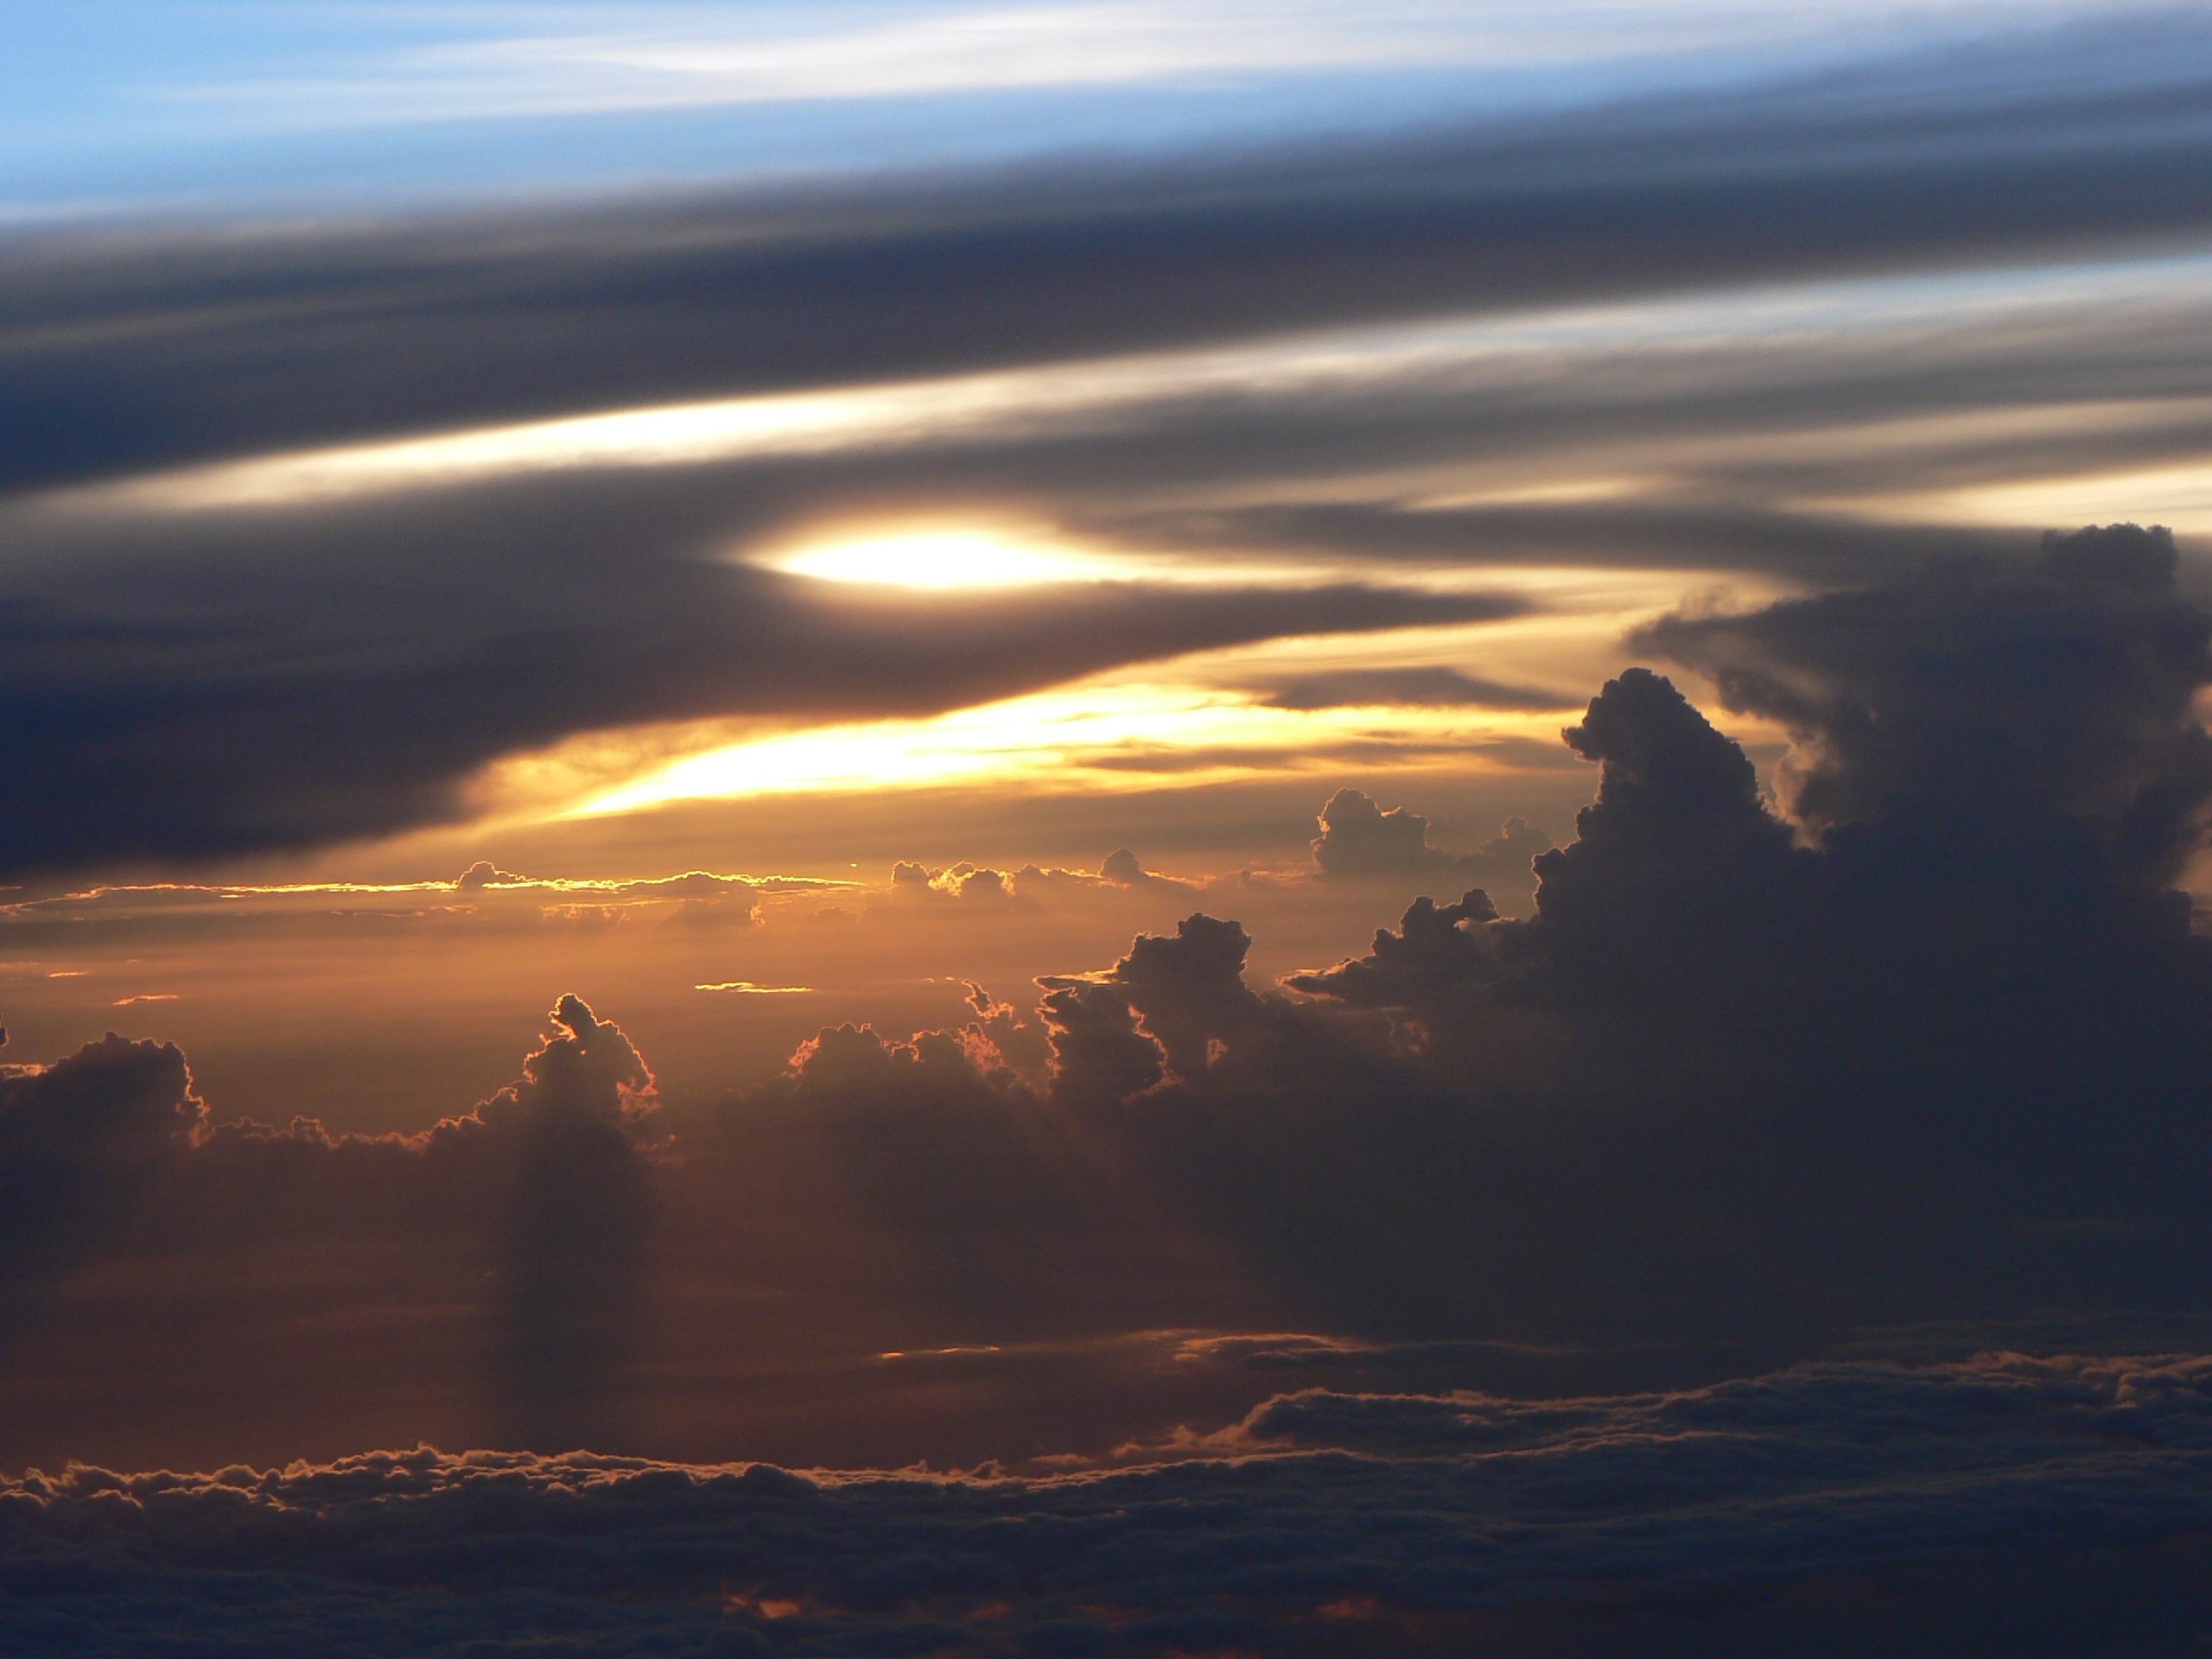
sea, horizon, mountain, cloud, sky, sun, sunrise, sunset, sunlight, morning, dawn, atmosphere, fly, dusk, evening, afterglow, above the clouds, meteorological phenomenon, atmospheric phenomenon, atmosphere of earth, red sky at morning